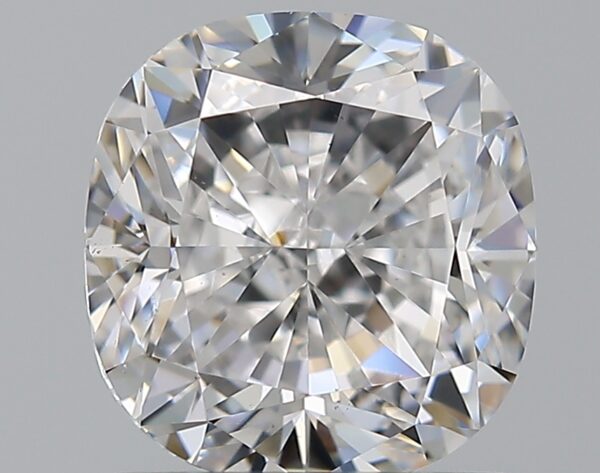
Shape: cushion
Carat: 1.5
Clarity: VS1
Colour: E
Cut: EX
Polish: EX
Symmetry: EX
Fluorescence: F
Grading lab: GIA
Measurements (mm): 6.59 x 6.29 x 4.36